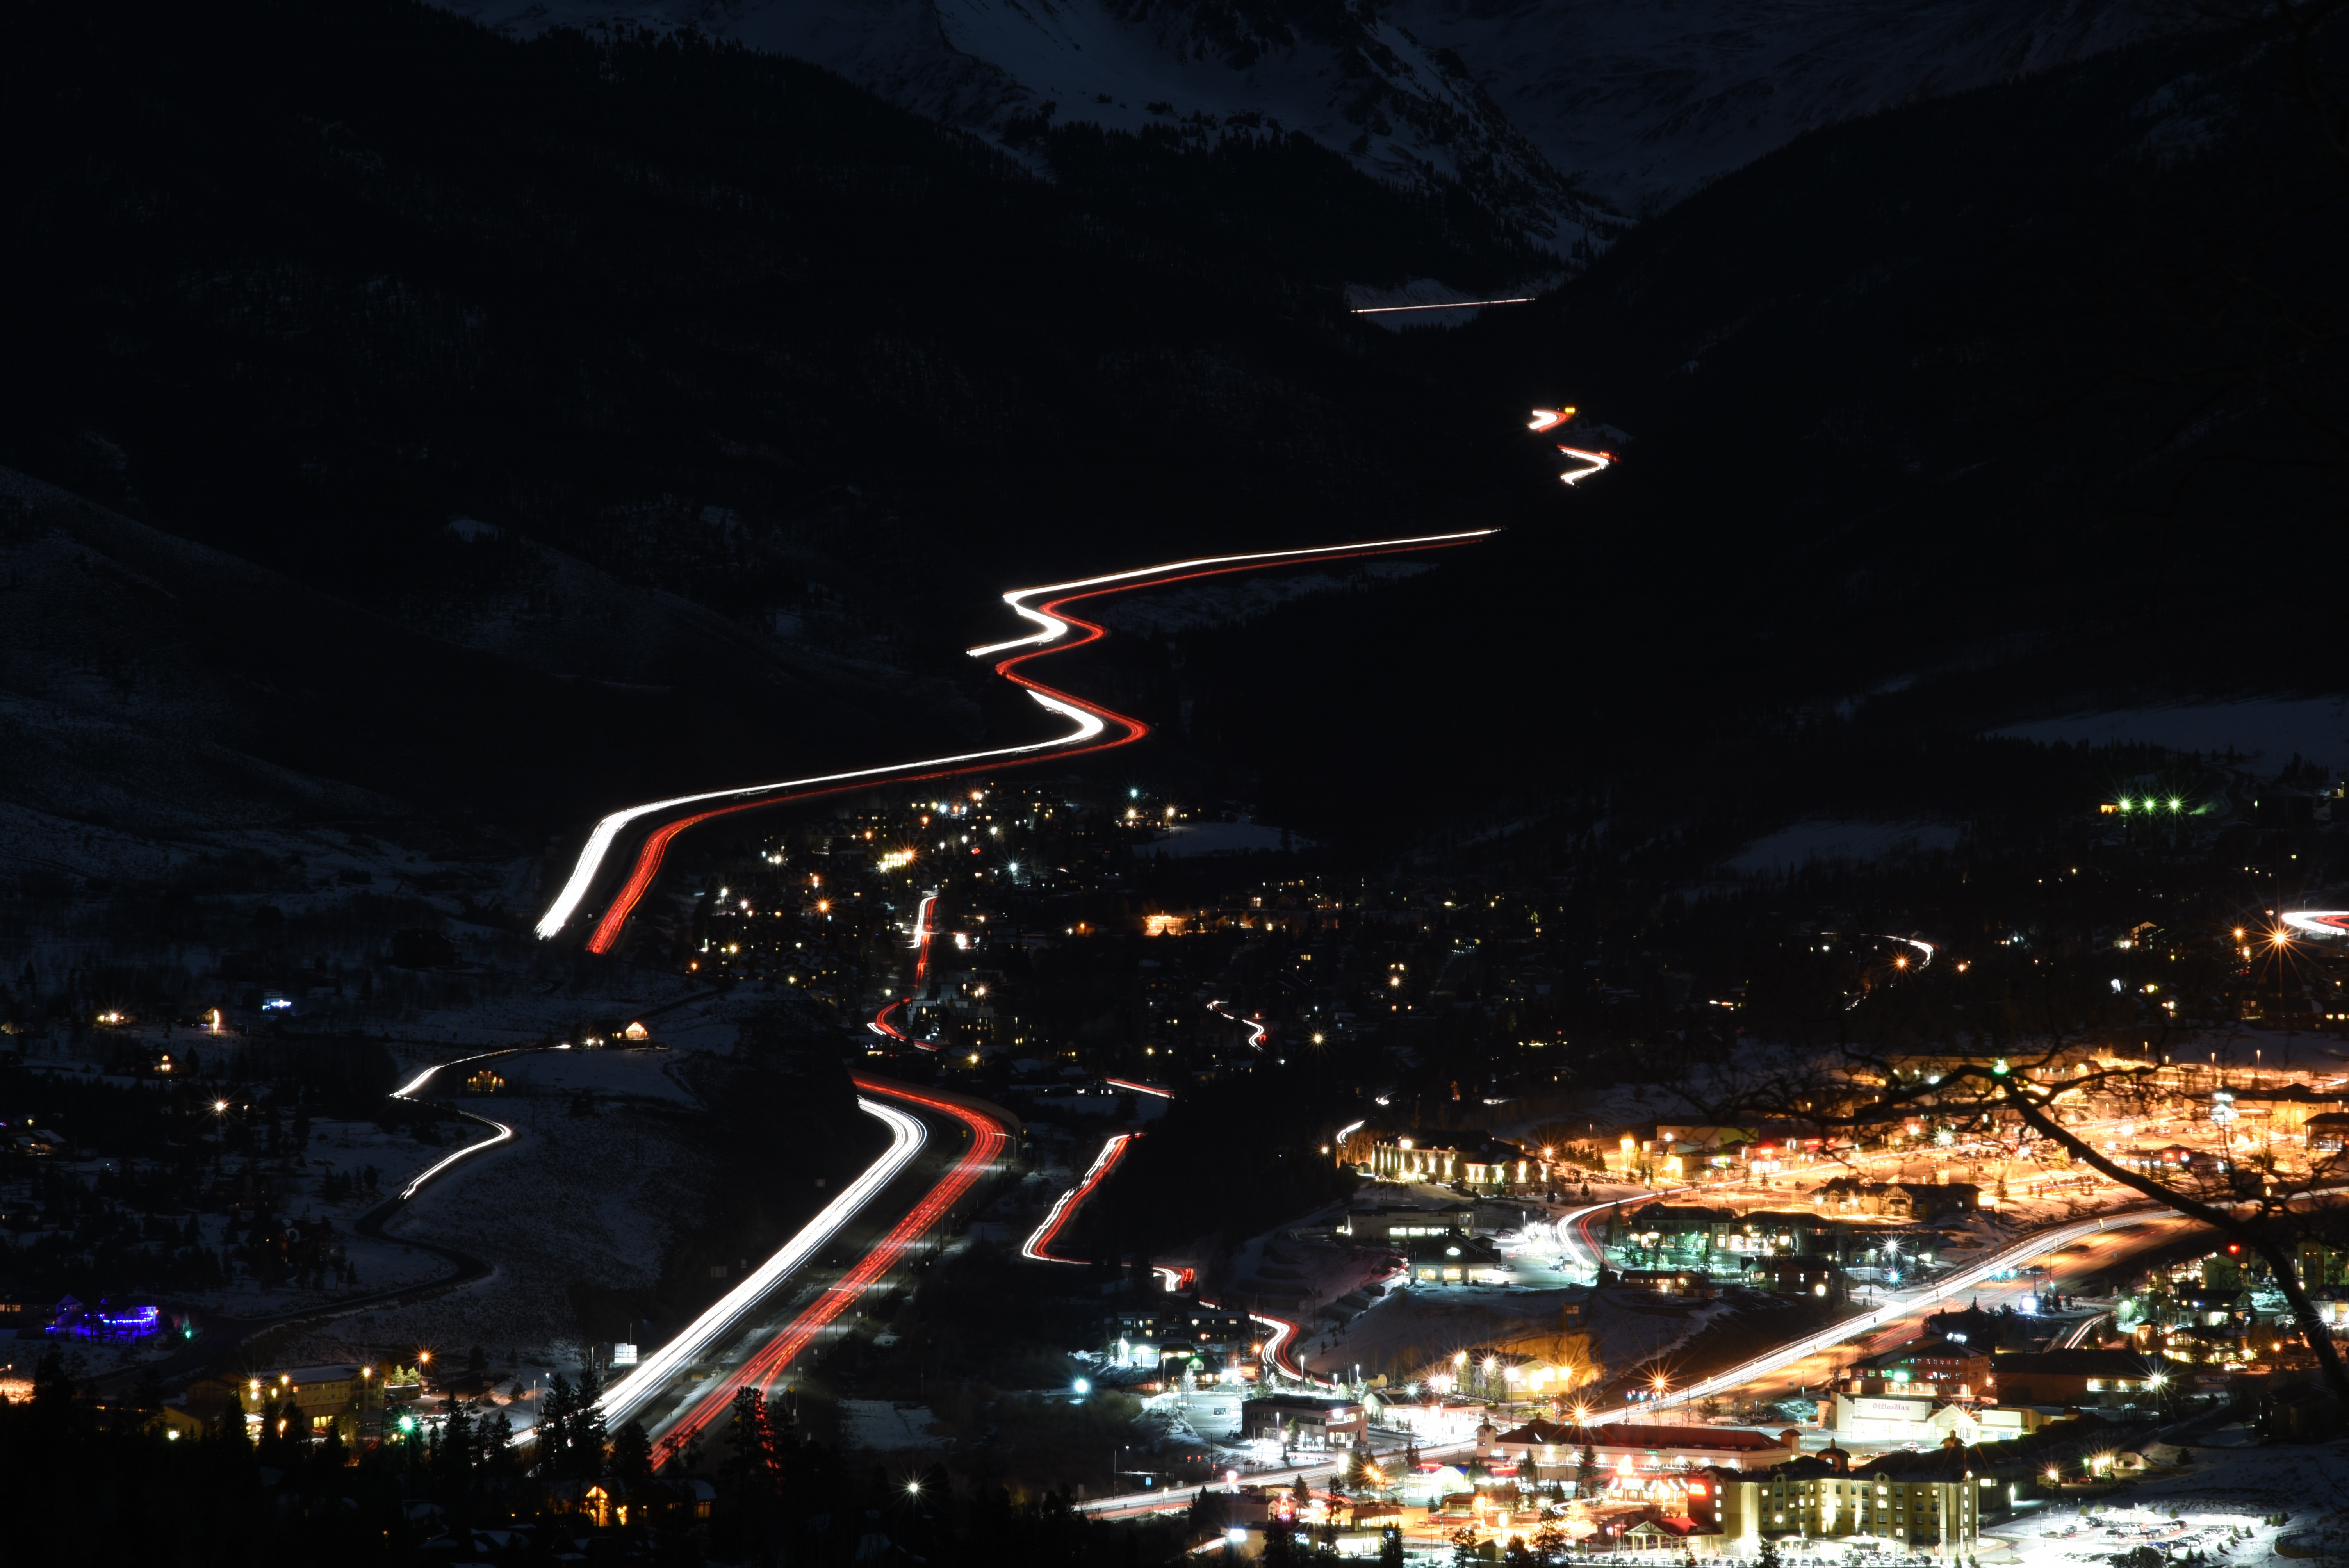
night, geological phenomenon